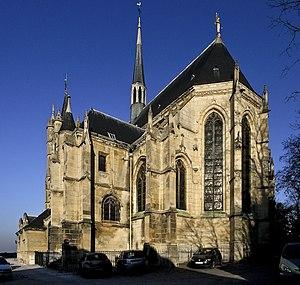
La Collégiale Saint-Martin de Montmorency This building is indexed in the Base Mérimée, a database of architectural heritage maintained by the French Ministry of Culture,
La collégiale Saint-Martin de Montmorency est une église de style gothique flamboyant du XVIᵉ siècle située dans le Val-d'Oise, en région Île-de-France. Bâtie sur un éperon rocheux et précédée d'une terrasse, elle domine la vallée de Montmorency. Remarquable pour son unicité architecturale avec une sobriété et harmonie correspondant à son premier rôle de lieu de sépulture de la maison de Montmorency, la collégiale est surtout réputée pour son exceptionnelle série de quatorze vitraux de la Renaissance, qui se distingue même sur le plan national. Depuis 1631, soit un an avant l'exécution du dernier connétable Henri II de Montmorency, elle sert également d'église paroissiale, et se concentre sur ce rôle unique après la Révolution française. Tout comme l'église Saint-François, l'ancienne collégiale accueille les fidèles catholiques de Montmorency et relève du diocèse de Pontoise. En 2010, son curé est le père Kurowski.